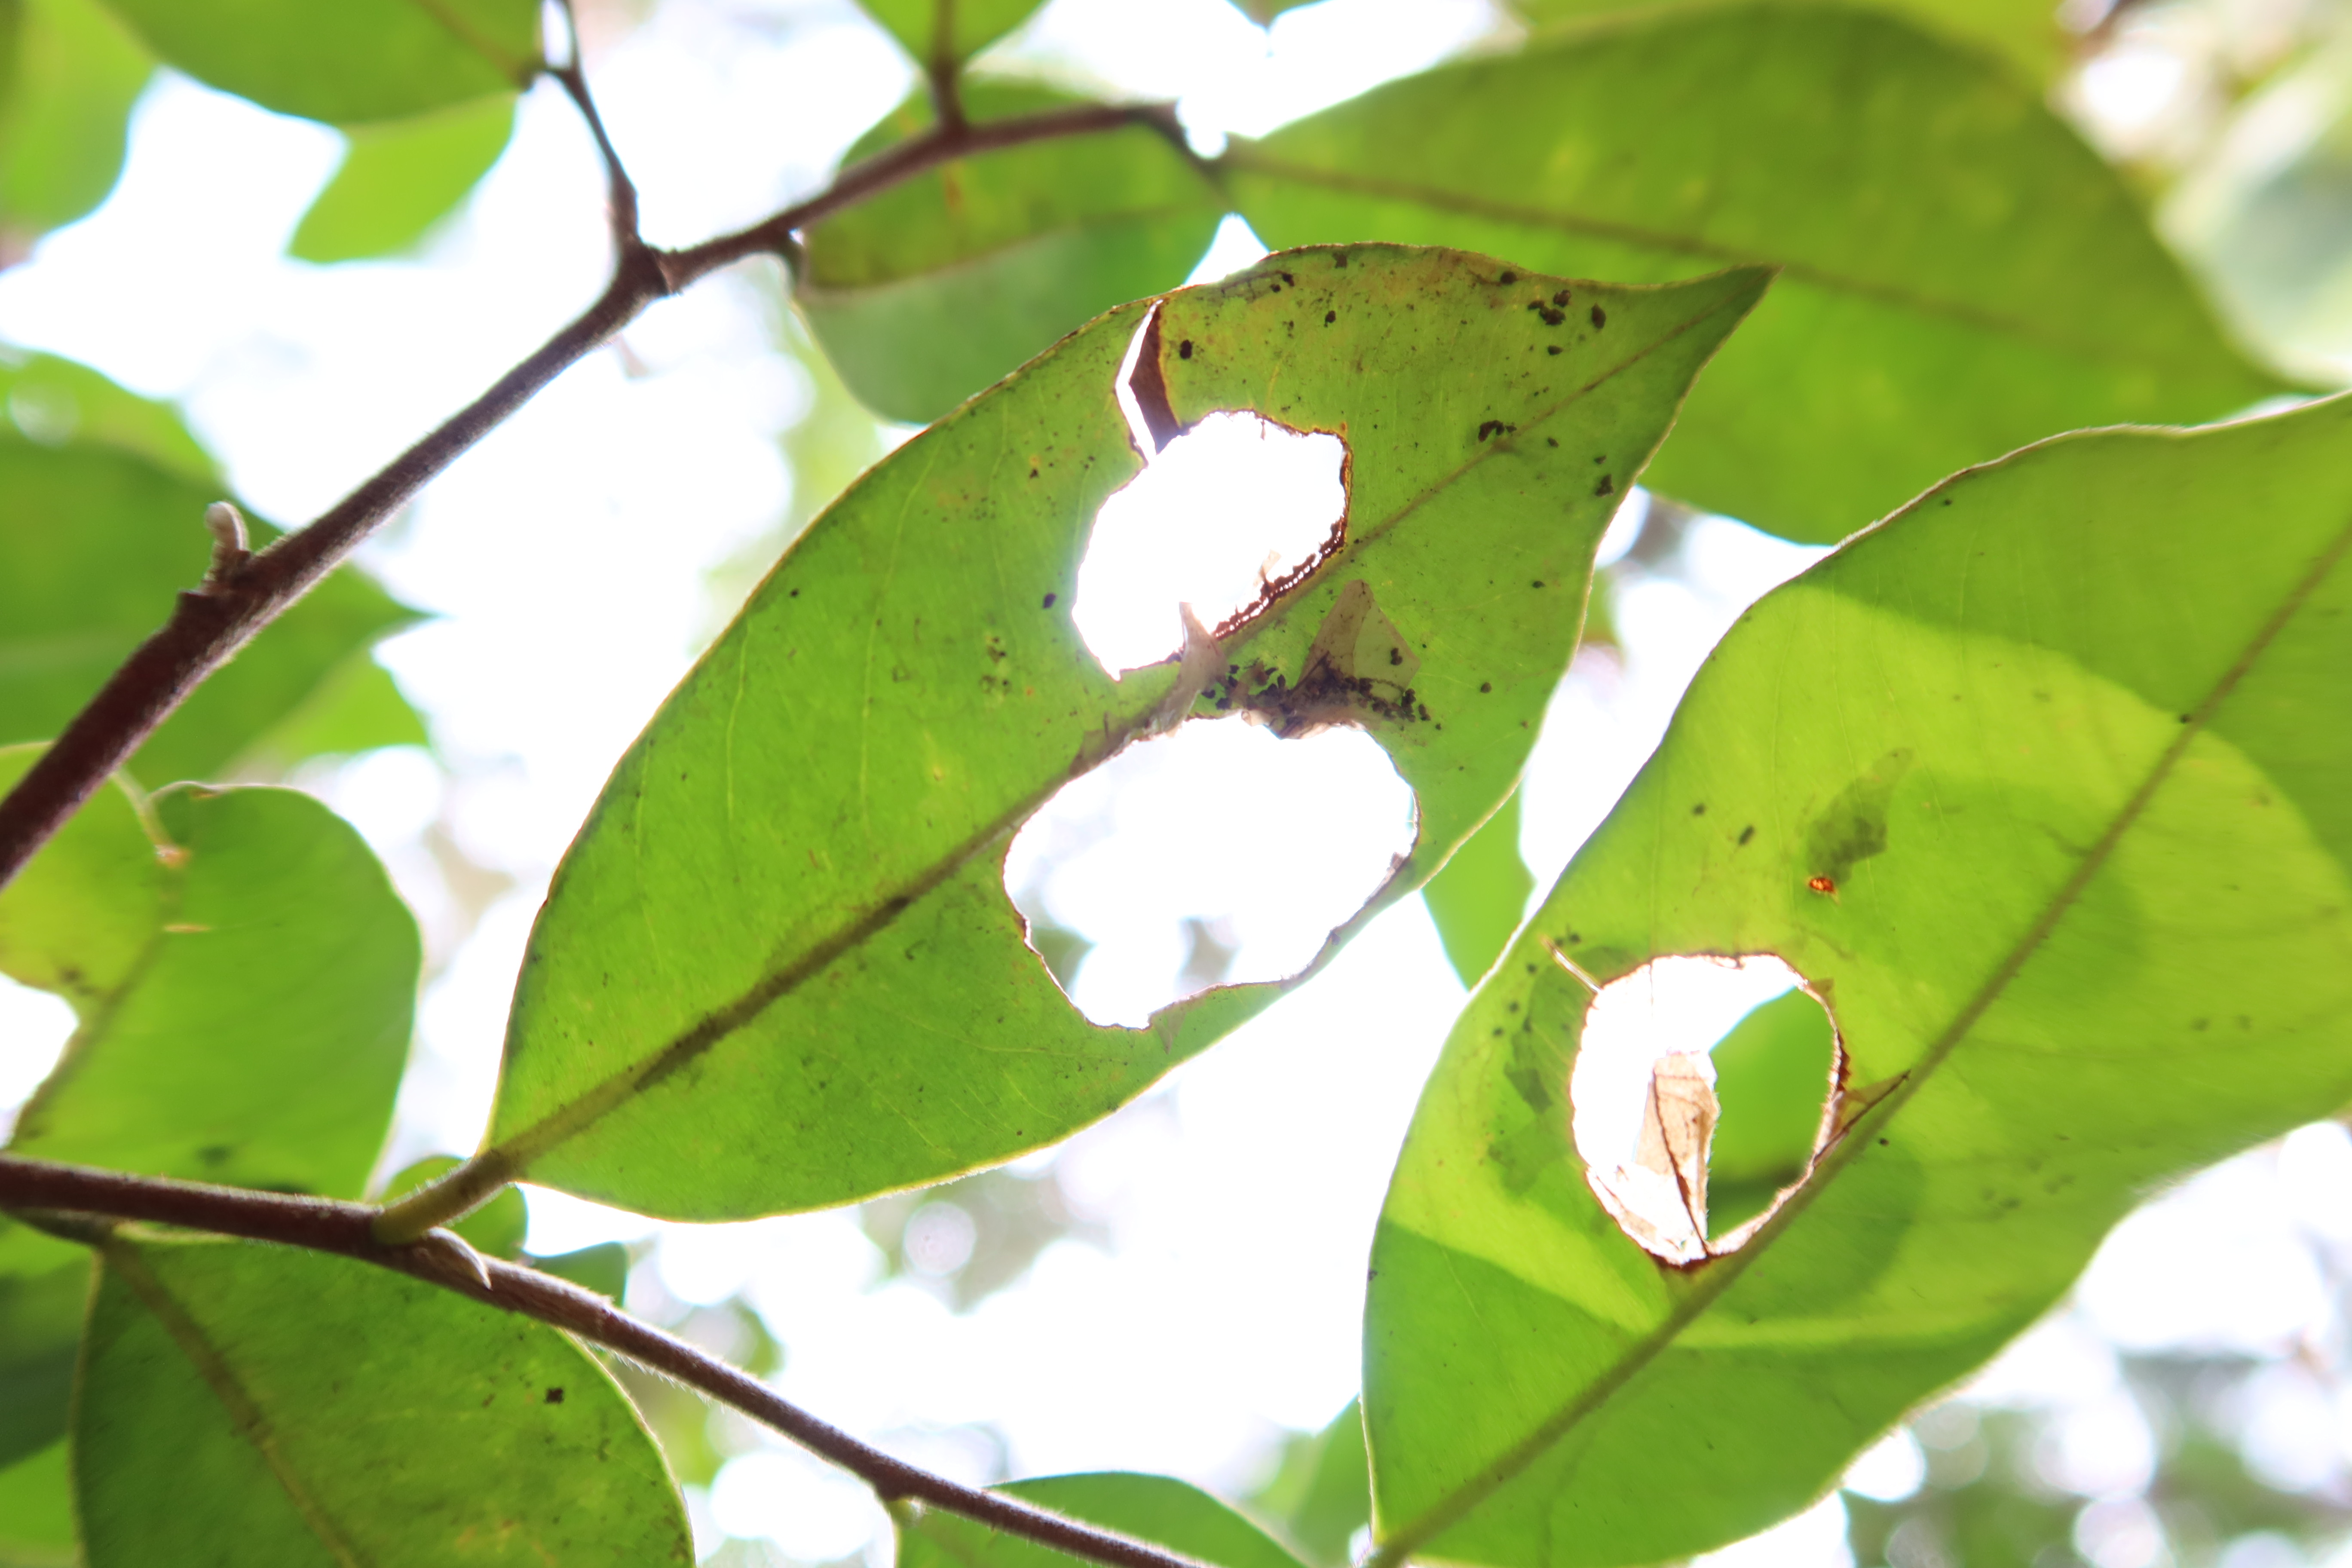
Label: Translucent lesion